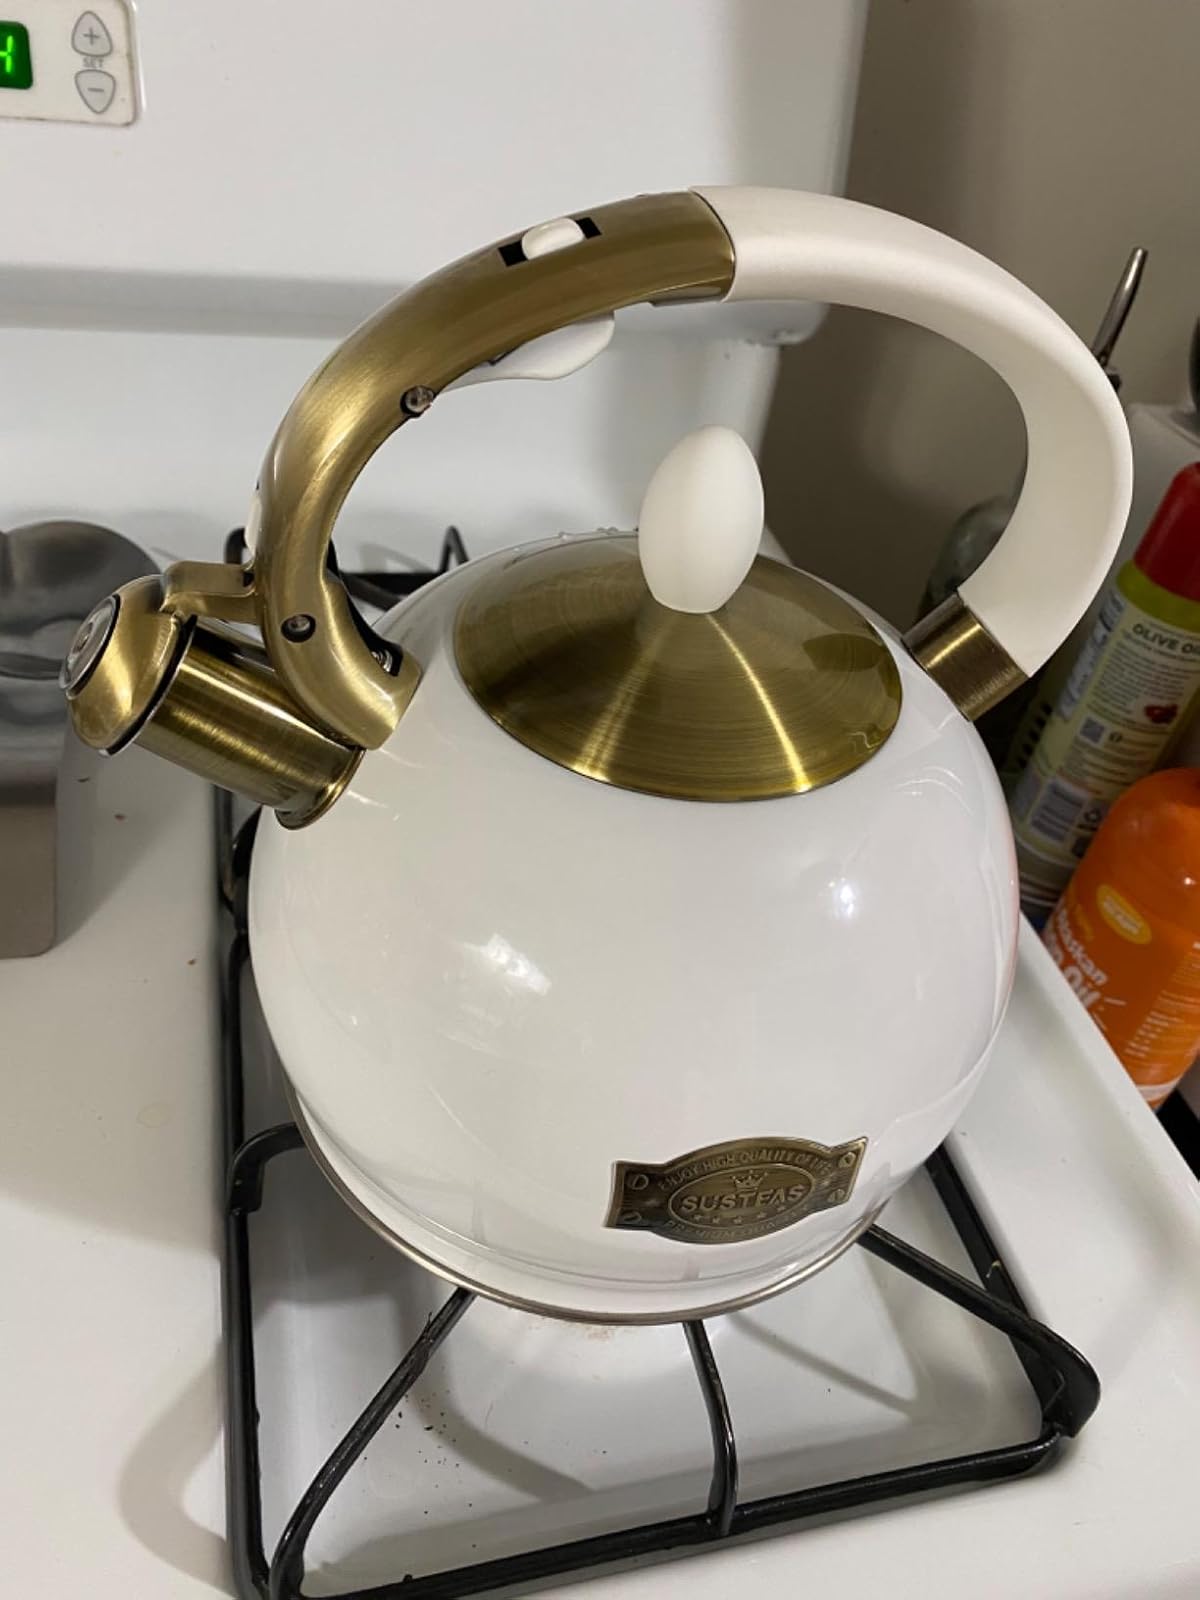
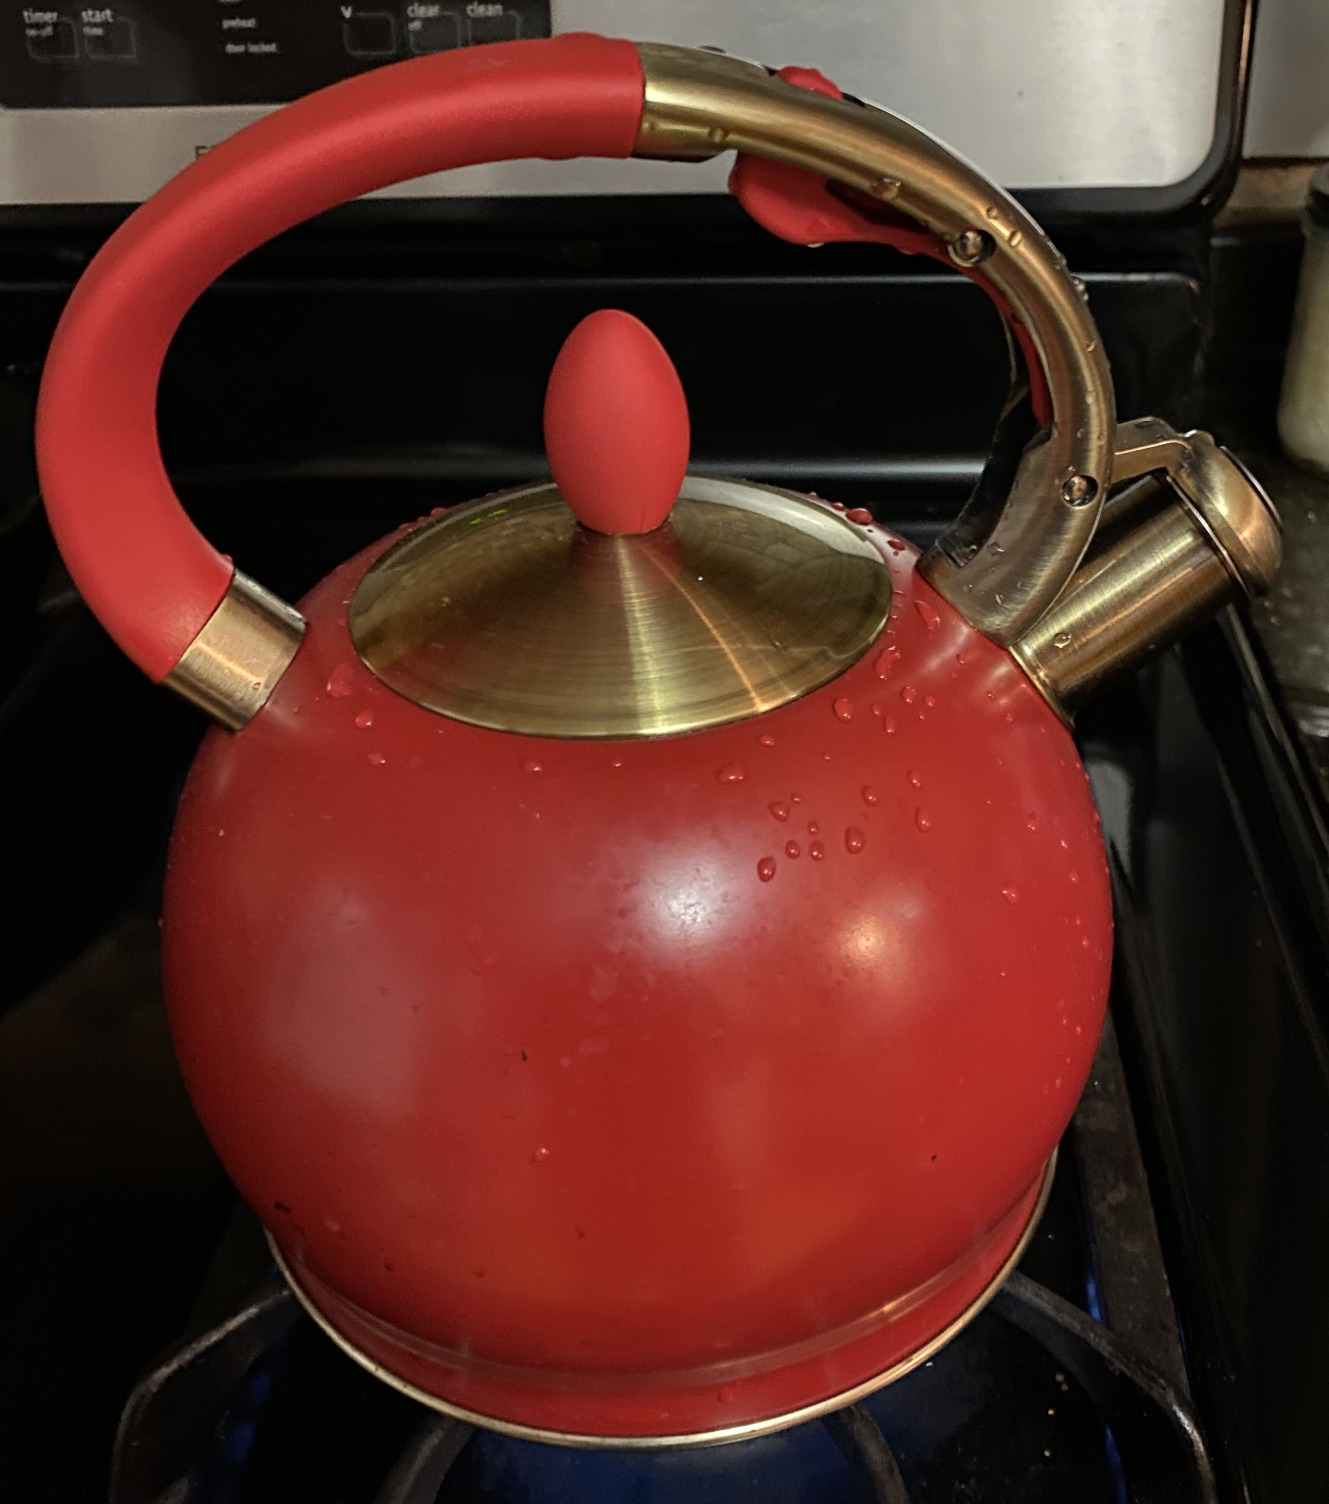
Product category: items_kettle
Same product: no